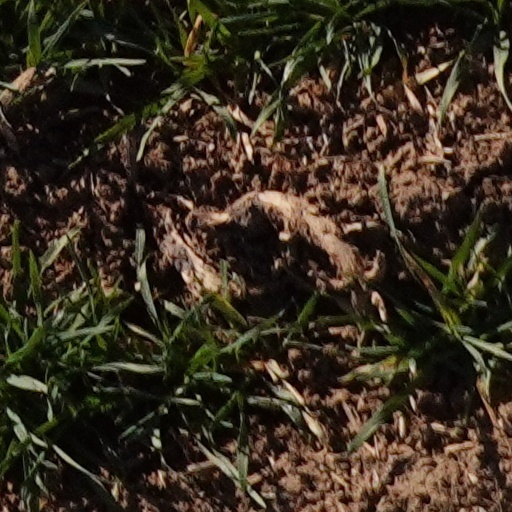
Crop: wheat